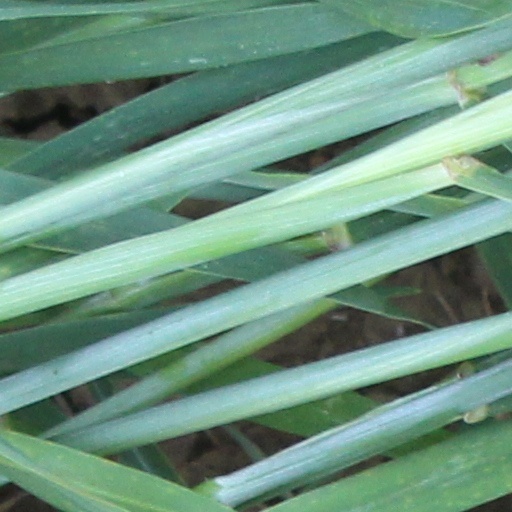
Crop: wheat